Canadian Arctic tundra

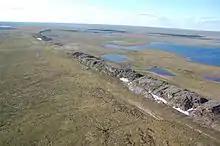
Dyke in the Kivalliq Region, Nunavut

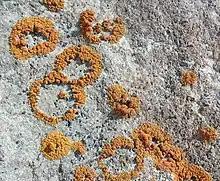
Lichen on rock, Nunavut

Harsh environmental and weather conditions, slow growth and decomposition, poor soils, sparse resources and nutrients, low variety of land forms favour highly adapted and migratory life forms. Diversity of species is only seasonal and habitat sustainability is usually confined to brief periods of appropriate conditions. Hundreds of species of flowering plants are documented. Yet these are organisms with a short life cycle that reproduce by budding and division rather than by interaction with insects. The mid-summer growing season with up to 24 hours of sun lasts for 50 to 60 days. The average precipitation is per season. The tundra classifies as a desert due to low precipitation rates, yet permafrost causes even lower degrees of drainage and evaporation and as a result the ground, lakes and glaciers hold large quantities of fresh water.